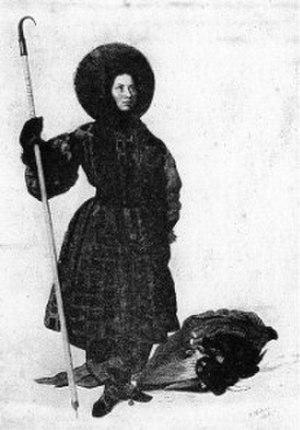
La liste de grimpeurs et d'alpinistes est la liste des personnes notables pour leurs activités d'alpinisme, d'escalade.